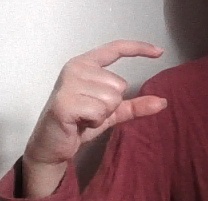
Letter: dal